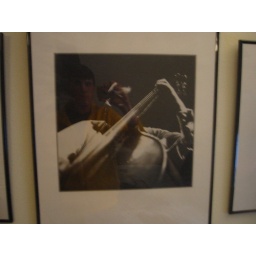
the bassist and the boy in the yellow coat